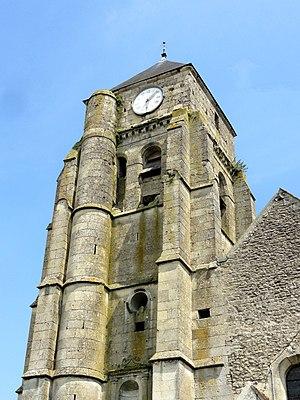
Clocher, côté ouest.
L'église Saint-Martin est une église catholique paroissiale située à Feigneux, dans le département de l'Oise, en France. Sa partie la plus ancienne, la façade occidentale de la nef, remonte au premier quart du XIIᵉ siècle. Le reste de la nef n'est pas visible depuis l'extérieur. Les trois voûtes de la nef datent de 1641, et l'espace intérieur affiche le style de la Renaissance. Le sanctuaire primitif a été complètement démoli à la fin du XIIᵉ siècle et remplacé par le chœur gothique actuel, qui se compose d'une travée droite et d'une abside à pans coupés. Avant la fin même de la guerre de Cent Ans, l'église fut agrandie par l'adjonction d'un croisillon et d'un bas-côté du côté nord. La première travée de ce bas-côté est la base du clocher, qui a dû être entamé à la même époque. Environ un siècle plus tard, un croisillon et un bas-côté furent ajoutés au sud. Seul le croisillon fut voûté dans un premier temps. L'inscription sur un vitrail aujourd'hui disparu renseignait la date de 1537. En 1646, deux ans avant la Fronde, le clocher fut exhaussé par la construction d'une chambre de guet avec cheminée.